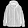
Label: Coat